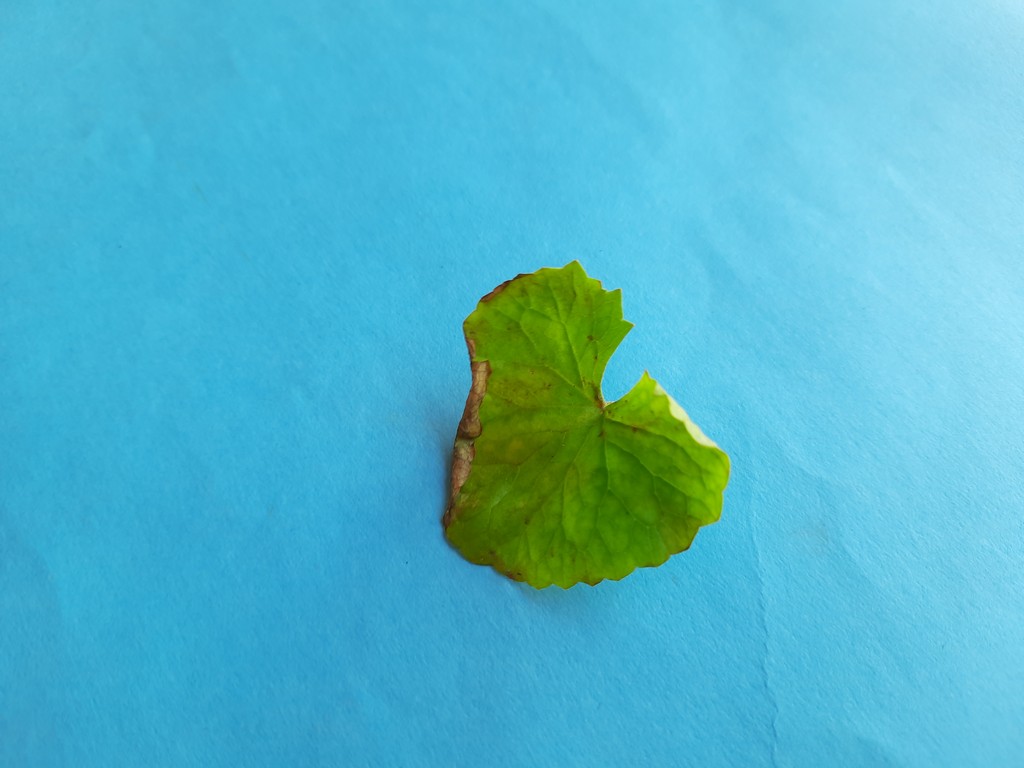
Label: Unhealthy